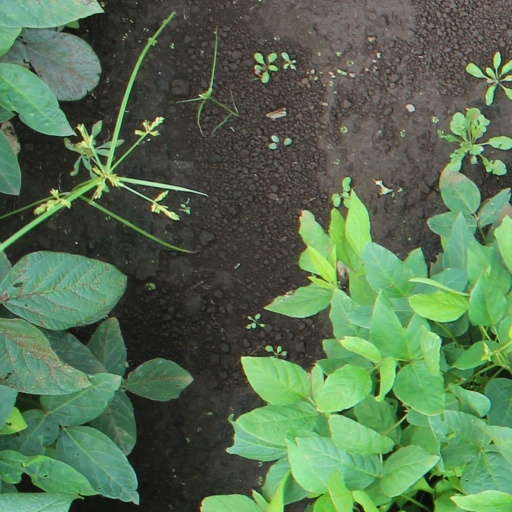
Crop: soybean